Course of the Rogue River (Oregon)

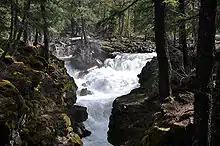
The upper Rogue plunges into Rogue River Gorge at Union Creek, Oregon.

Soon the river receives Wizard and Copeland creeks from the left and passes under Oregon Route 230, which continues roughly parallel to the river along the left bank. Next, Foster and Prairie creeks enter from the left, Bridge, and Brown creeks from the right, and Bybee and Castle creeks from the left. NFD 6510 crosses the river between the latter two creeks, and Route 230 ends shortly thereafter where it meets Oregon Route 62, also known as the Crater Lake Highway. This highway continues roughly parallel to the river on its left bank. Turning southwest at Farewell Bend Campground, on the right at RM 188 (RK 303), the river enters Rogue River Gorge, receiving Union Creek from the left near the unincorporated community of Union Creek and the Union Creek Historic District and Flat Creek from the right shortly thereafter. Below Flat Creek, the Upper Rogue River Trail crosses the river on a footbridge at RM 185 (RK 298), just above Natural Bridge Campground and Natural Bridge. Passing over a waterfall about later, the river passes under Woodruff Bridge, which carries Abbot Creek Road, at the Woodruff Bridge Picnic Area, which lies to the left. The river receives Abbott Creek from the right shortly thereafter and turns south. The stream then flows through Takelma Gorge and passes River Bridge Campground, which is on the left. At this point, NFD 64 crosses the river. Between here and the unincorporated community of Prospect at about RM 172 (RK 277), the river receives Kiter, Latson, Deep, Lund, Graham, and Schoolma'am creeks, all from the right. At Prospect, the river enters a reservoir behind a diversion dam that receives water from a canal on the left and releases water via a canal on the right to hydroelectricity projects. Below the dam, Route 62 and, shortly after, Mill Creek Drive, cross the river and continue parallel to it along the right bank. The average stream gradient over the between the headwaters and Prospect is very high, about .